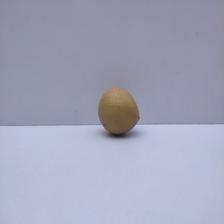
Size: Small